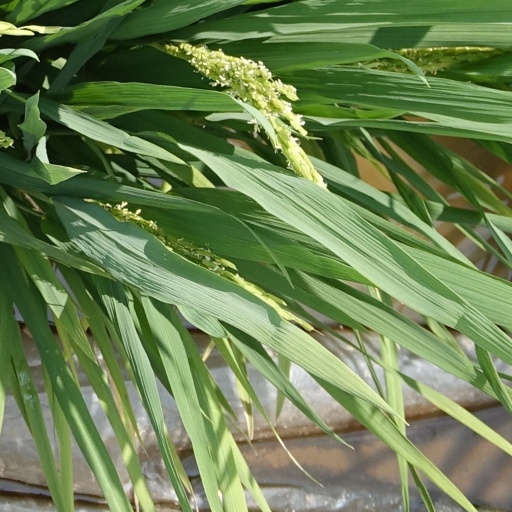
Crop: rice